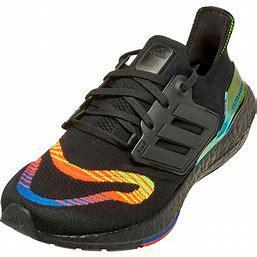
Brand: Adidas
Model: Ultraboost 22 Lauf